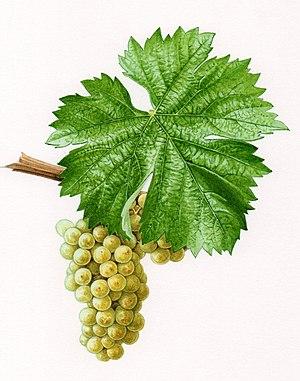
Aquarelle originale pour les Cépages de France (2001)
Le sauvignon B est un cépage de vigne français, très répandu en France, aux États-Unis, au Chili, en Afrique du Sud, en Australie et en Nouvelle-Zélande. Il existe une variante à grains roses, le sauvignon gris G. Il présente les mêmes caractères. Les différences mineures concernent une meilleure aptitude à la production de vins moelleux ou liquoreux.